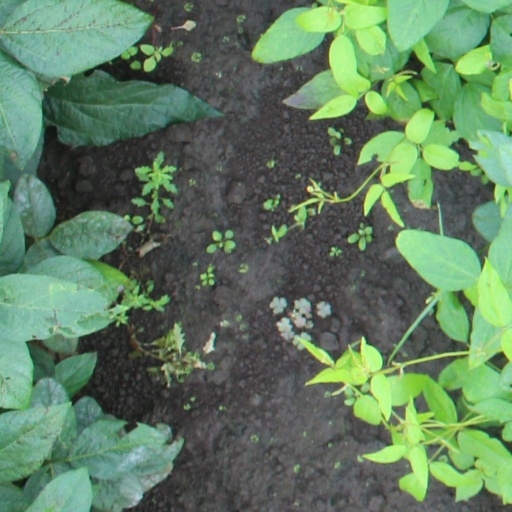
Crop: soybean